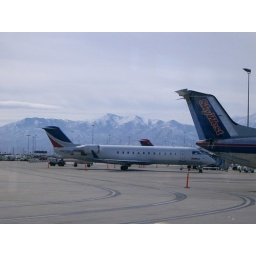
Salt Lake City airport with rock mountains in the background